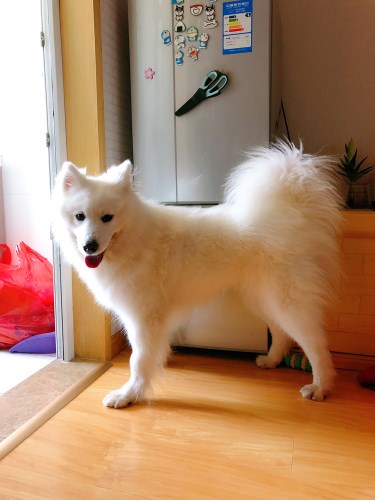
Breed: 2192-n000088-Samoyed